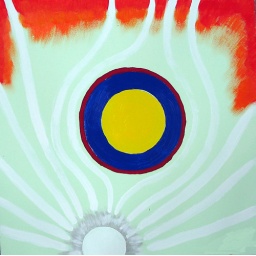
Abstract in blue yellow orange and green